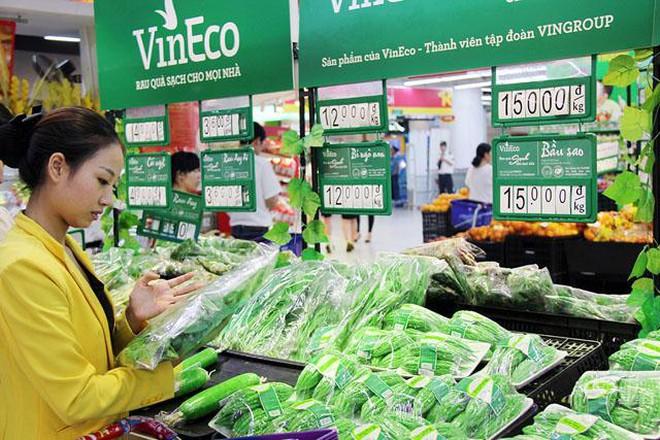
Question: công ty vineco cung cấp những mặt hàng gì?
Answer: rau quả sạch